Dayenu

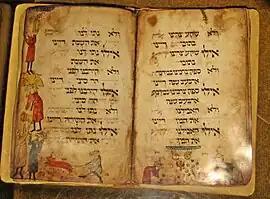
Dayenu page from Birds' Head Haggada

Dayenu (Hebrew: , "Dayyēnū") is a song that is part of the Jewish holiday of Passover. The word "dayenu" means approximately "it would have been enough," "it would have been sufficient," or "it would have sufficed" ("day-" in Hebrew is "enough," and "-ēnu" the first person plural suffix, "to us"). This traditional upbeat Passover song is over one thousand years old.